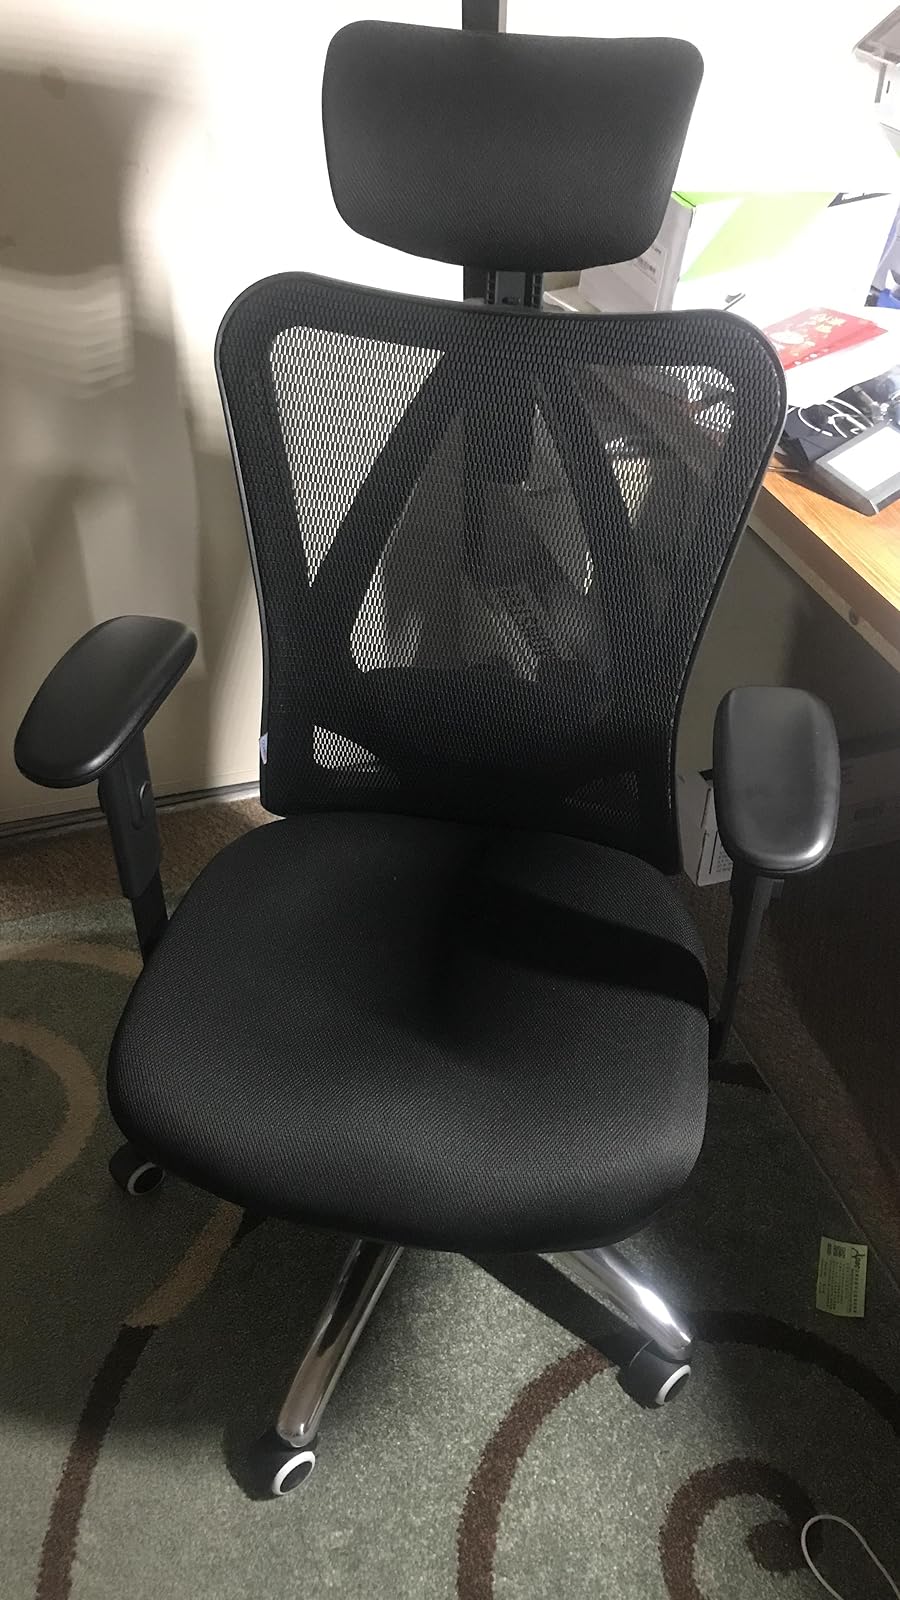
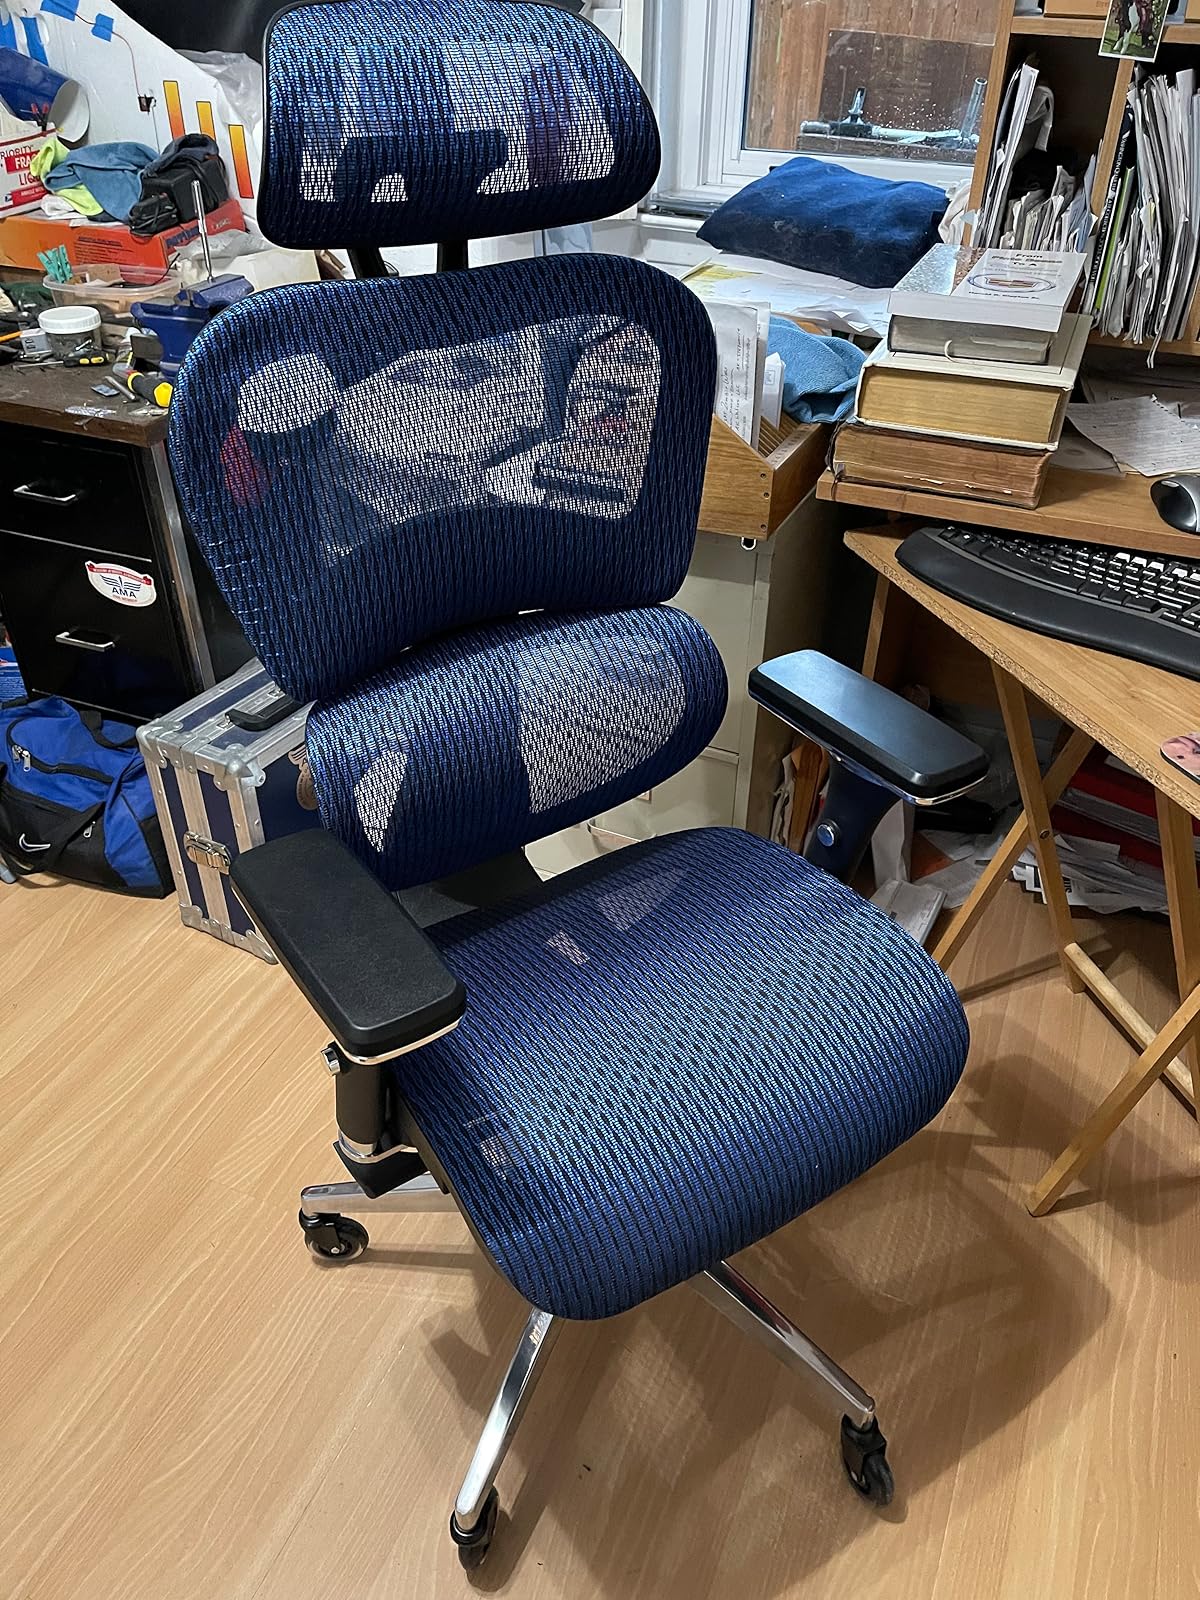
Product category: items_chair
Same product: no